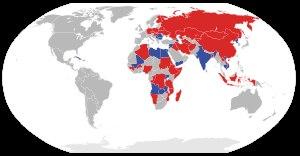
Le Mikoyan-Gourevitch MiG-21 est un avion de combat soviétique, également connu sous le code OTAN Fishbed. C'est l'avion de combat supersonique le plus produit de tous les temps, avec presque 14 000 exemplaires. Entré en service en 1960, il restait le 5ᵉ avion de combat le plus utilisé dans le monde en 2012 avec, selon une estimation, 793 appareils en activité, soit 5 % de la flotte mondiale d'avions de combat.